Nissedal

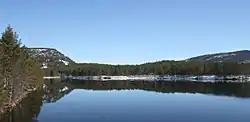
Vidmyrkollen.

Solhomfjell and Kvenntjønnane are two nature preserves located on the border between Gjerstad and Nissedal municipalities. In 1993, the Solhomfjell Nature Preserve was established near the valley Uvdalen. This preserve was expanded in 2005 and includes plateaus, roche moutonnée rock formations, valleys, swamps, along with forests of Wych-elm, Oak and Littleleaf linden trees. Another nearby preserve, Kvenntjønnane Nature Preserve, is located nearby on top of Mjeltenatten. This preserve was established in 2009 with the purpose of protecting the untouched nature with its wide biological diversity of various types of nature, ecosystems, and species. Although the main trailhead for these preserves is located at Felehovet on Gautefallheia, there are also trails here from the lakes Feletjønn and Bjønntjønn in Nissedal.